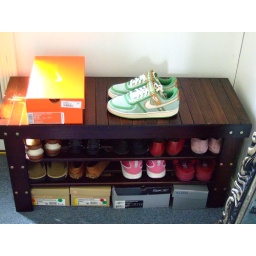
my first green shoes bought by brother. :)